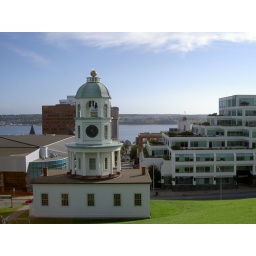
The clock tower on the glacis of the Halifax Citadel with Halifax skyline in background